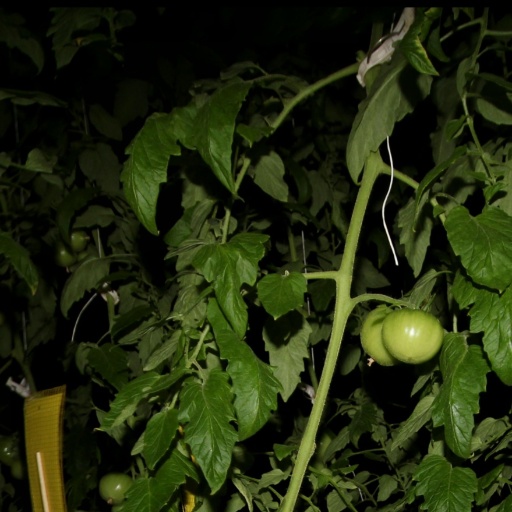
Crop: tomato